2006 World Series

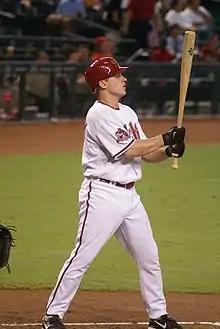
David Eckstein's RBI in the eighth inning provided the winning margin for the Cardinals.

Game 4 was pushed back a day because of rain, the first time a rainout had occurred in the World Series since Game 1 in 1996. The fans from the game were to attend Game 5. (Thus, fans who had tickets for Game 5 went to Game 4 instead.) The Cardinals won, taking a 3–1 series lead. The starters were Jeff Suppan for the Cardinals and Jeremy Bonderman for the Tigers. The Tigers took a 3–0 lead into the top of the third, after Sean Casey had two RBIs, including a home run. The other RBI came from Detroit's Iván Rodríguez, who singled in Carlos Guillén. Rodriguez, who had been hitless in the previous three games, also went 3-for-4.